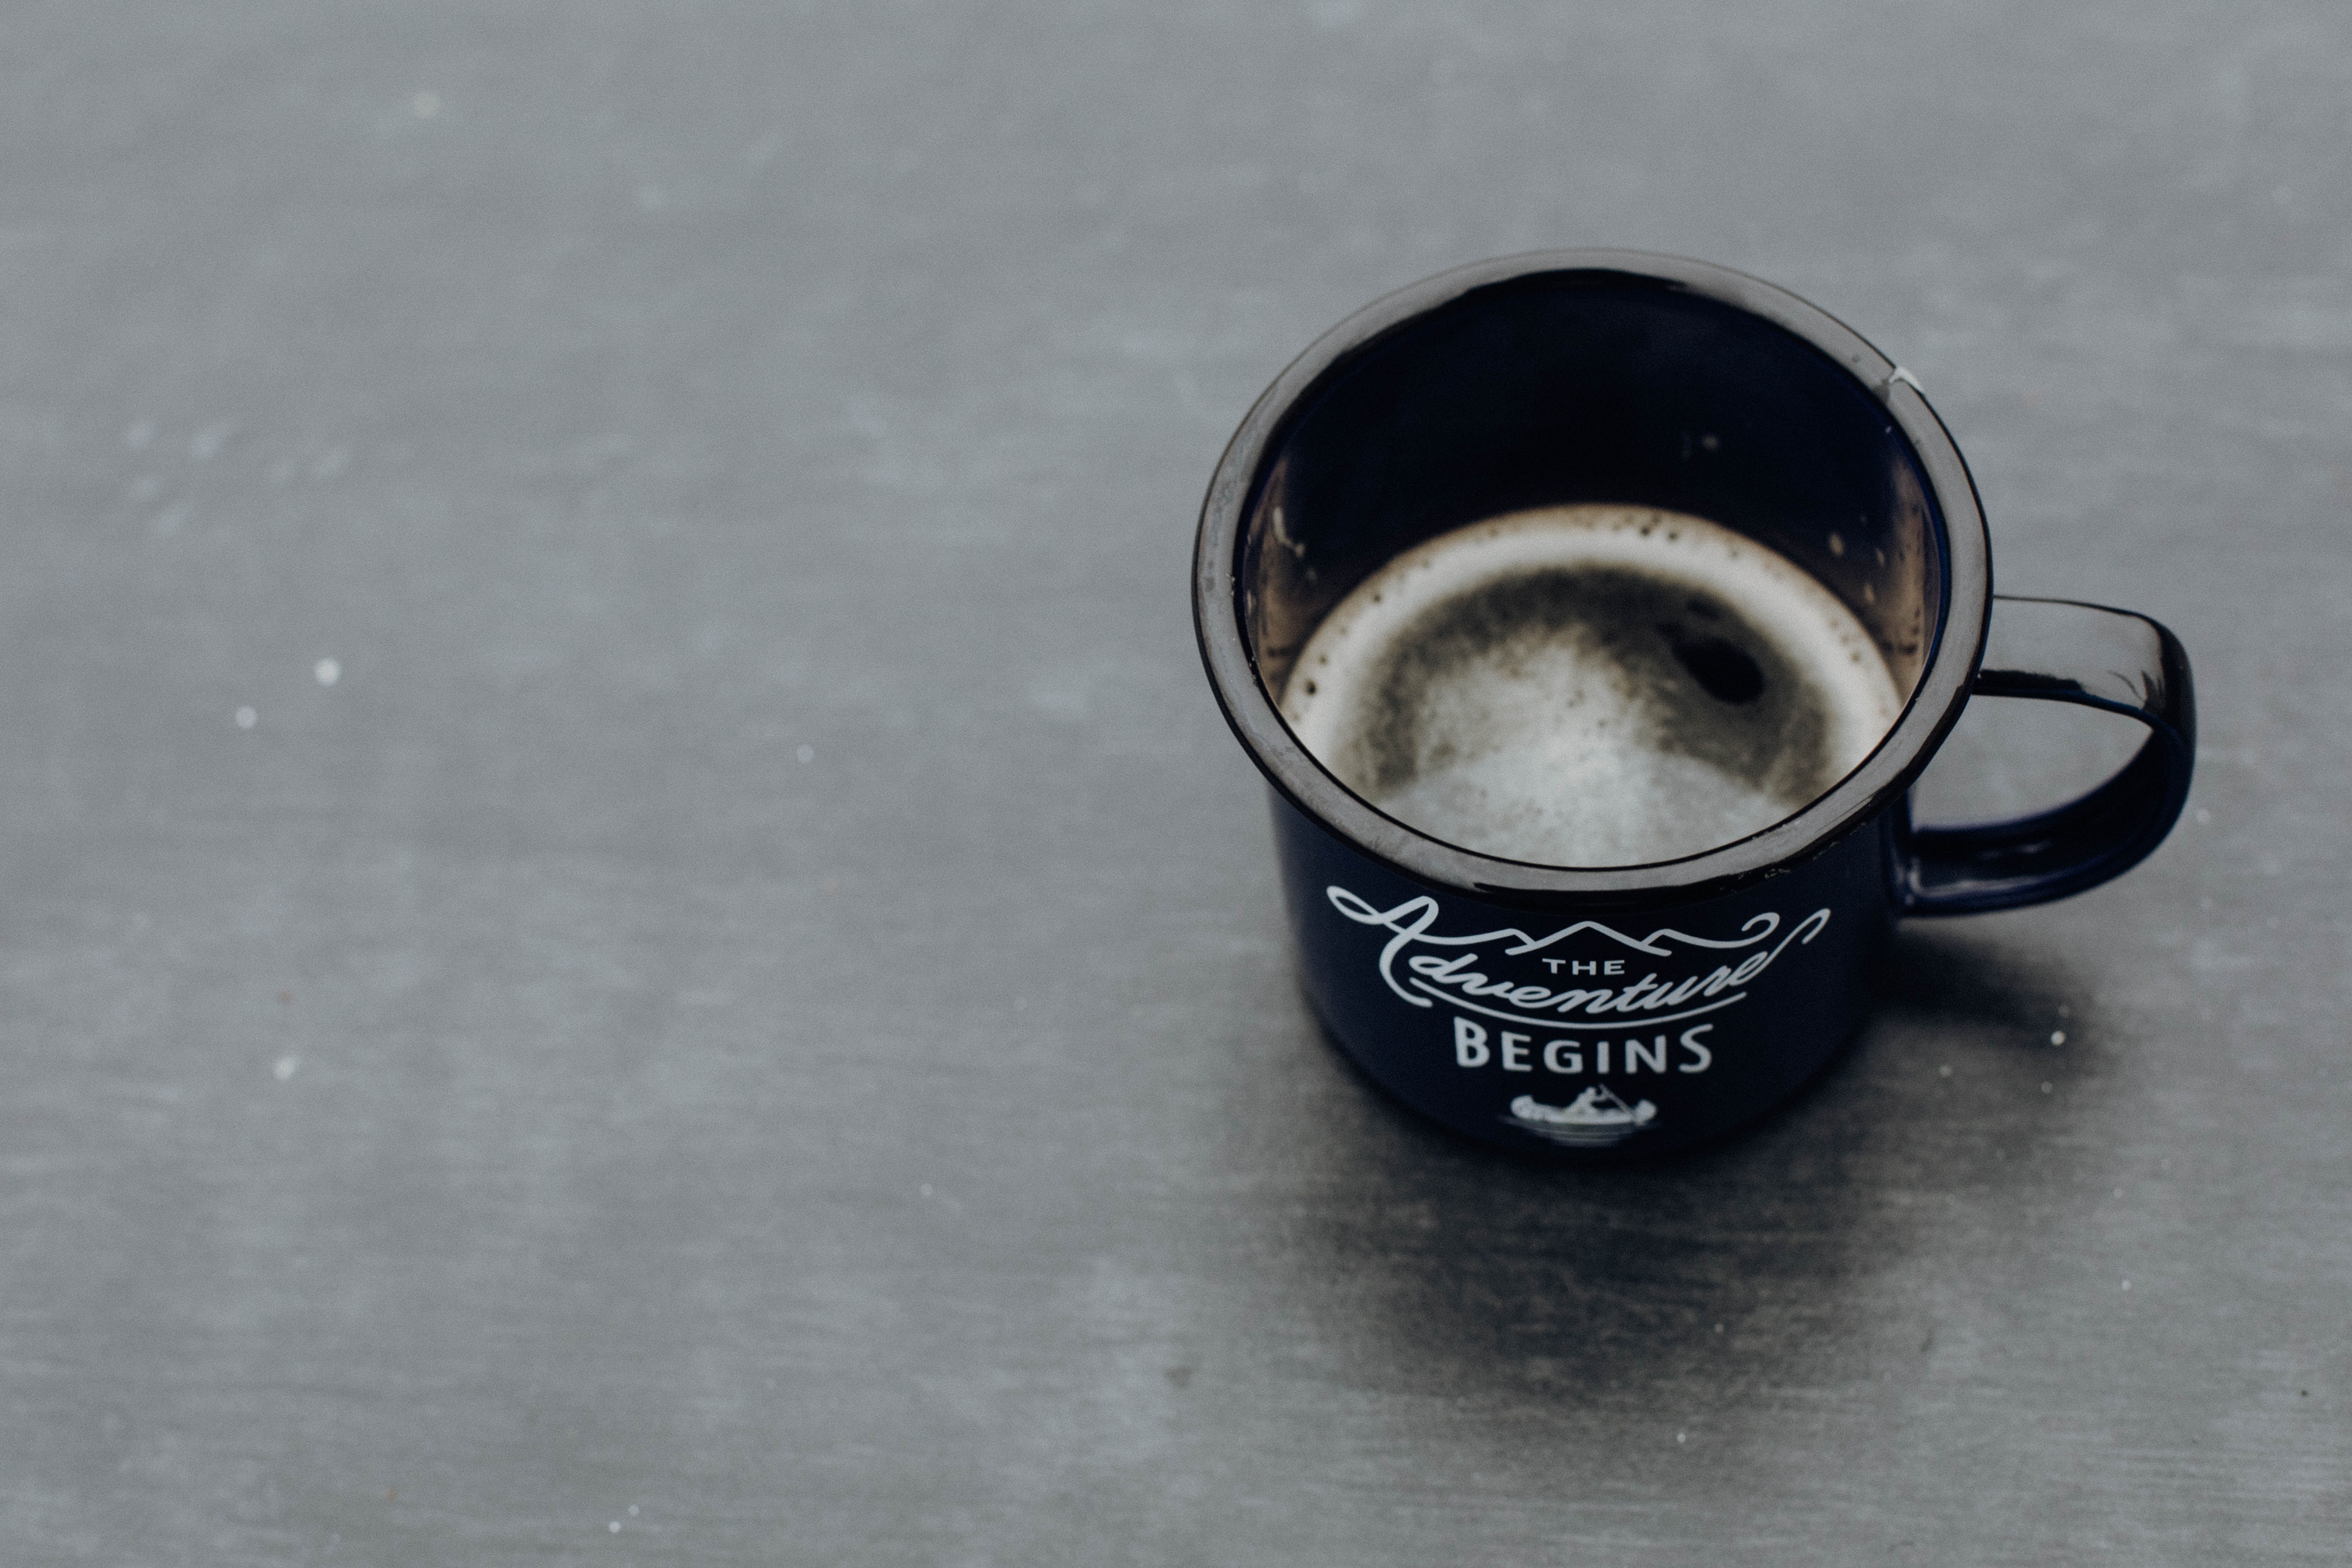
cup, black, coffee cup, mug, drinkware, drink, tableware, serveware